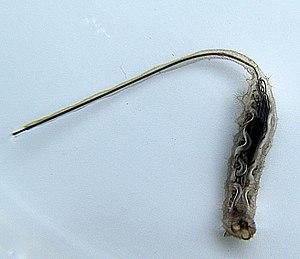
L'appareil respiratoire des insectes est l'ensemble d'organes qui permettent les échanges de gaz respiratoires entre ces animaux et leur environnement. Les insectes sont des arthropodes essentiellement terrestres, dotés d'un système respiratoire spécialisé, adapté à la respiration aérienne. À l'opposé du système circulatoire des animaux couplé avec leur système respiratoire, ce dernier est distinct chez les insectes. Il est constitué d'un réseau ouvert très ramifié de voies respiratoires qui assurent le transfert des gaz métaboliques et débouchent extérieurement au niveau des stigmates à ouverture variable, appelés spiracles.
L'éristale gluant ou éristale tenace est une espèce d'insectes diptères brachycères de la famille des Syrphidae et de la sous-famille des Eristalinae.